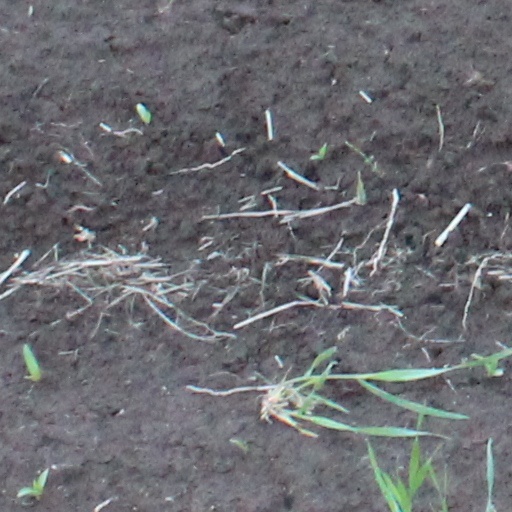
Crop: wheat